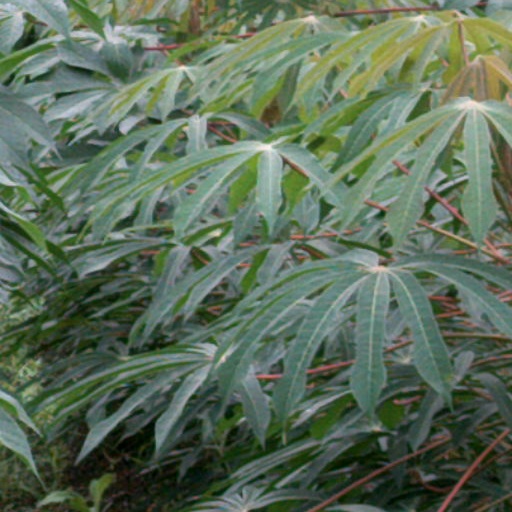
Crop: cassava